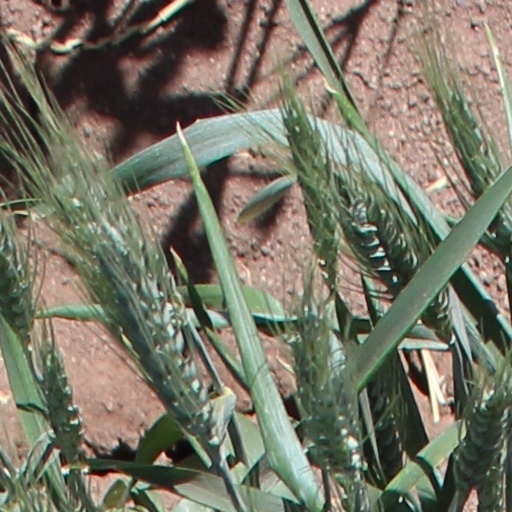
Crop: wheat